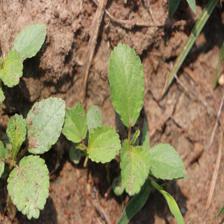
Label: BroadLeafWeed